Little Audrey

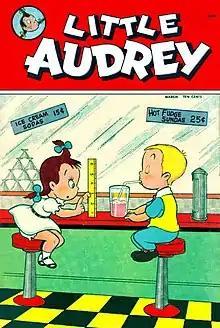
Little Audrey and Patches, as depicted in the St. John Publications series (1948-1952).

Audrey first appeared in the "Noveltoon" "Santa's Surprise" (1947), where she was the most prominent member of a multicultural child cast working to clean Santa's workshop while he was asleep, and was briefly seen in the January 1948 "Popeye" cartoon "Olive Oyl for President". Her first appearance in her own series was the short "Butterscotch and Soda", released on July 16, 1948.